Hawsker-cum-Stainsacre

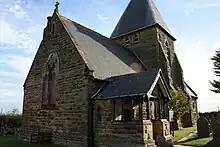
All Saints Church

According to the 2011 UK census, Hawsker-cum-Stainsacre parish had a population of 790, up from the 2001 UK census figure of 763. A population estimation by North Yorkshire County Council in 2015, listed the parish as having 850 inhabitants, and this had dropped to 710 by the 2021 Census.